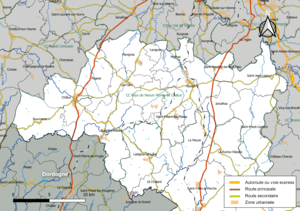
Carte géographique de la Communauté de communes Pays de Nexon Monts de Chalus, département de la Haute-Vienne, France. Composition au 1er janvier 2019.
La communauté de communes Pays de Nexon-Monts de Châlus est une communauté de communes française, située dans le département de la Haute-Vienne, en région Nouvelle-Aquitaine. Elle est issue de la fusion au 1ᵉʳ janvier 2017 de deux intercommunalités : la communauté de communes du Pays de Nexon et la communauté de communes des Monts de Châlus.